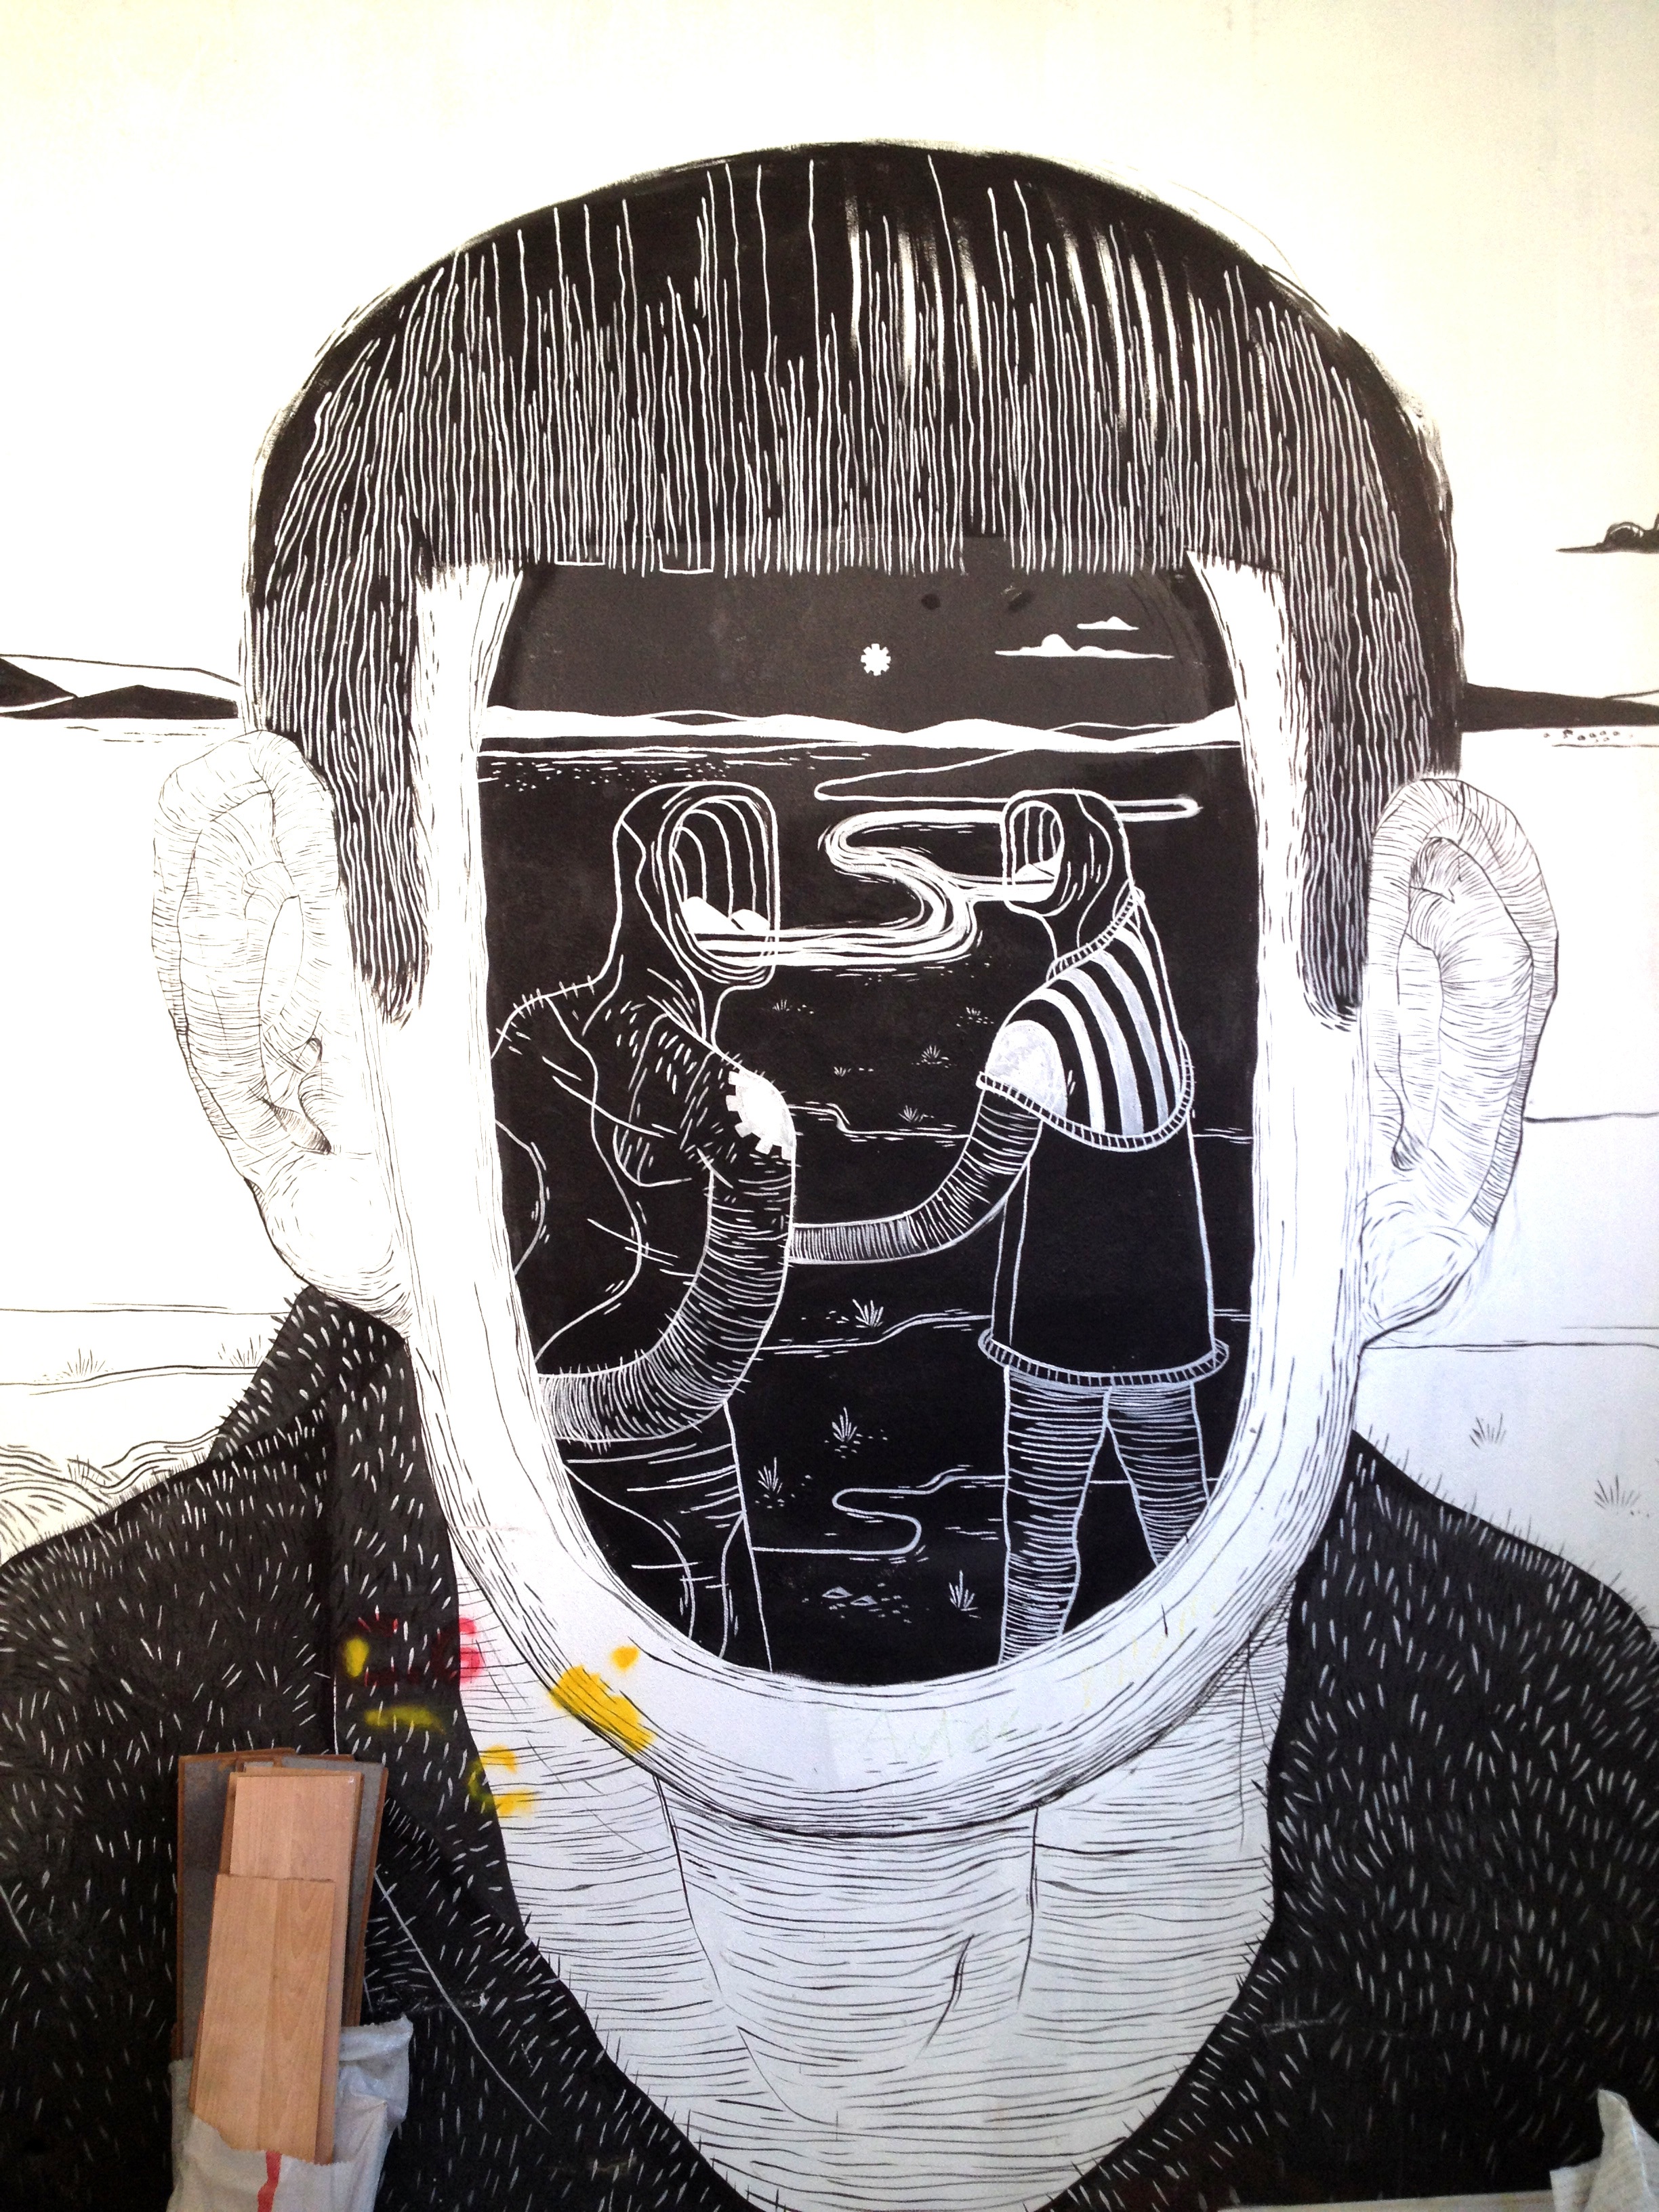
black, art, sketch, drawing, illustration, cool, glasses